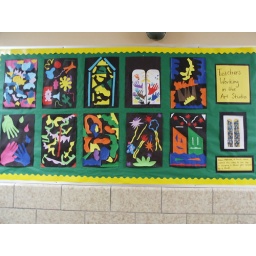
These collages represent ideas for stained glass windows in specific public spaces.